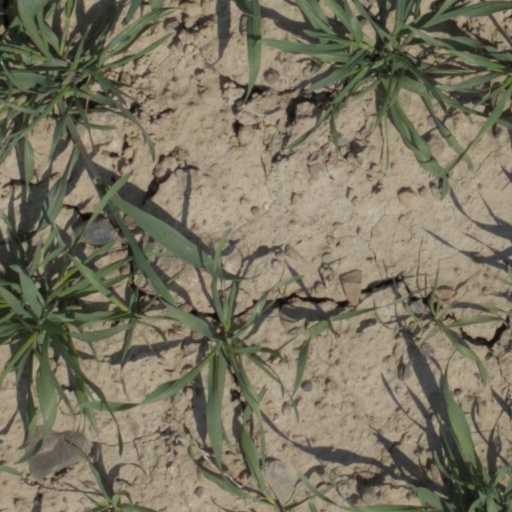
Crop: wheat